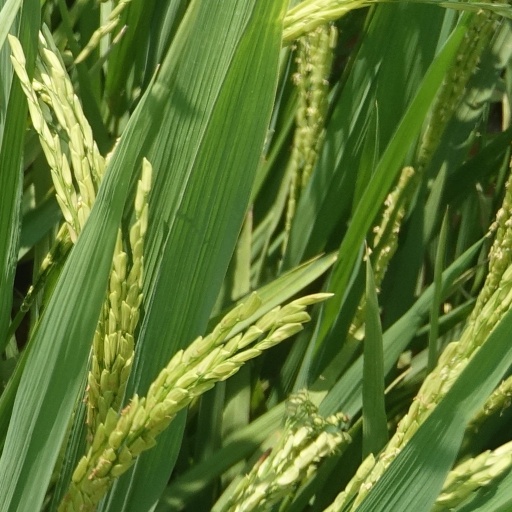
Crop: rice